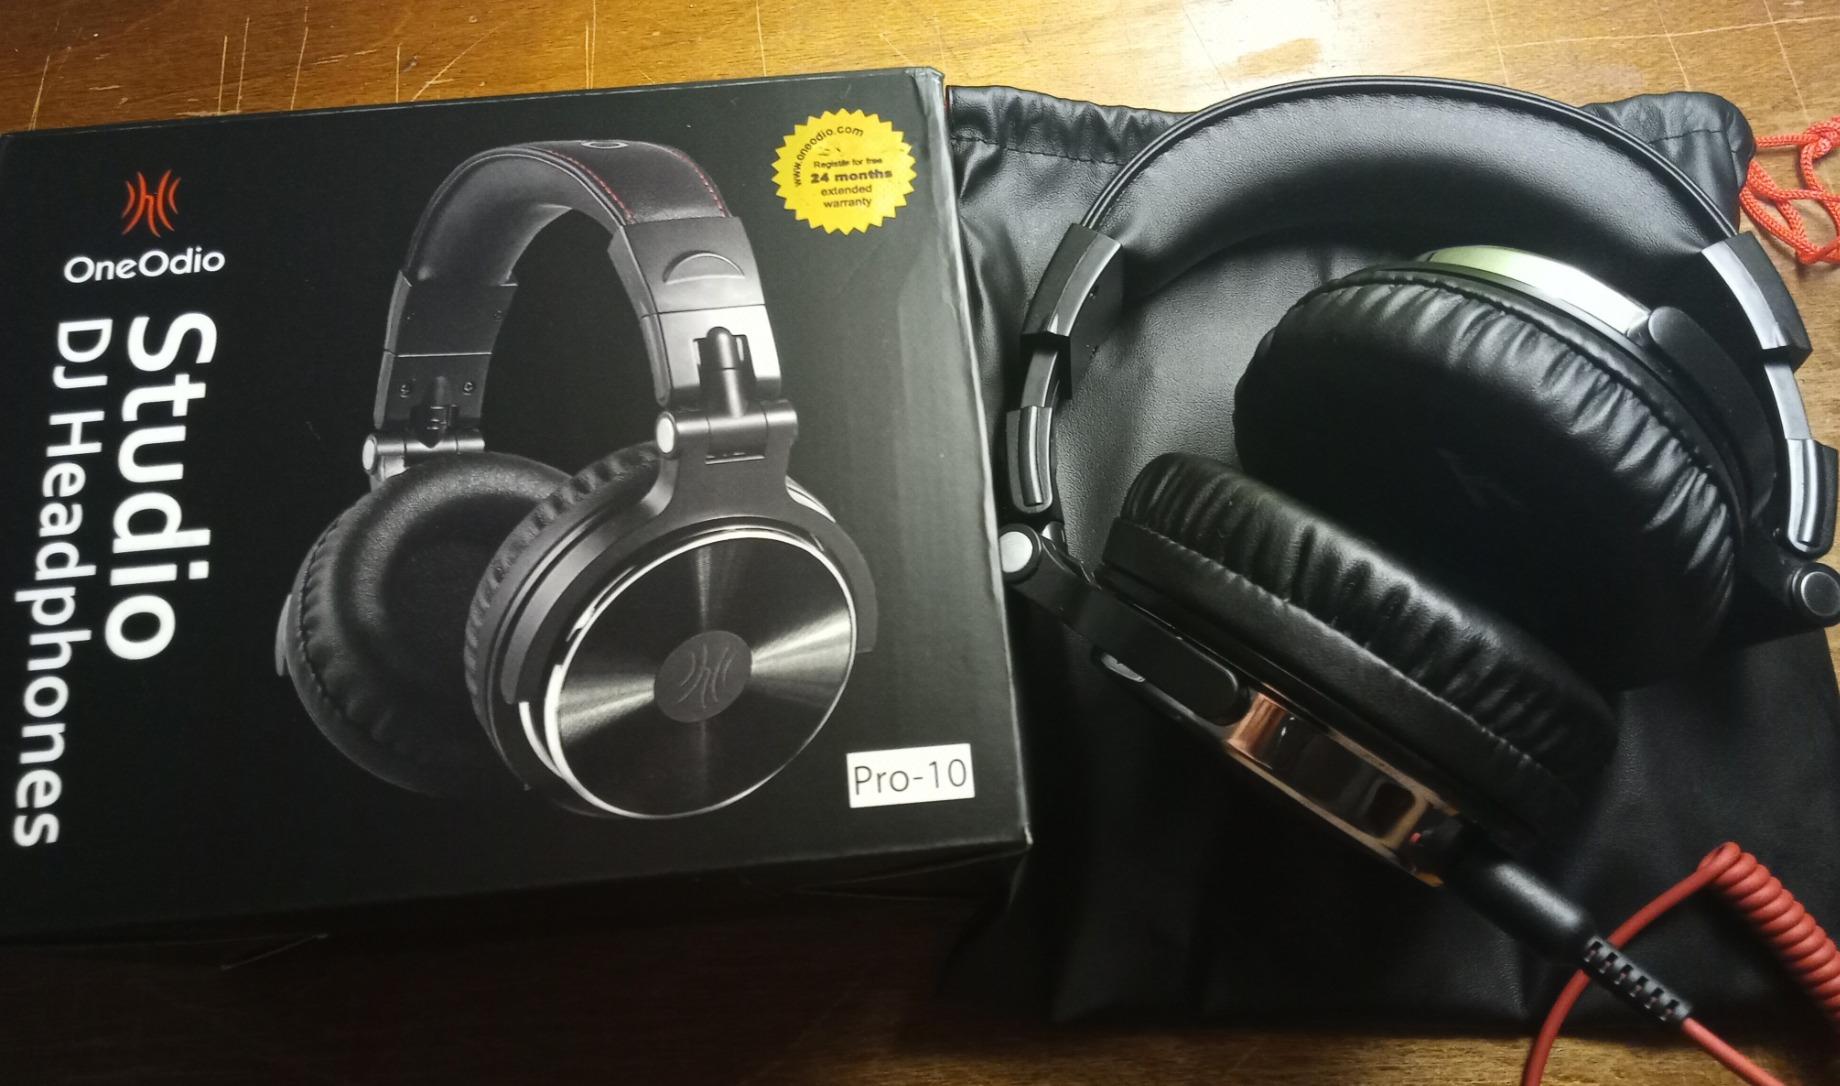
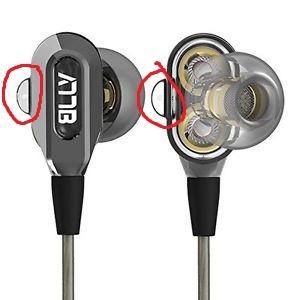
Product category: headphones
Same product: no